Carlos Tevez

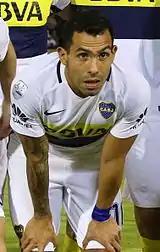
Tevez with Boca Juniors in July 2016

On 26 June 2015, while representing Argentina at the 2015 Copa América, Tevez returned to his first club Boca Juniors to pursue his dream of winning the Argentine Primera División. On 13 July 2015, Juventus confirmed Tevez had transferred to Boca Juniors for a fee of €6.5 million, but in a pure players swap deal. On 15 July 2015, Tevez was named to the ten-man shortlist for the 2015 UEFA Best Player in Europe Award, where it was announced on 12 August he placed ninth. Tevez made his first appearance since his return to the club on 18 July in a 2–1 win over Quilmes, and scored his first goal from a free-kick on 29 July in a 3–0 win over Banfield in the last 32 of the Copa Argentina. Four days later, he scored the first league goal of his return in an eventual 3–4 home loss to Unión. Tevez had a large impact, scoring 9 goals in 15 matches as he finished the 2015 season by achieving his goal of winning the Argentine Primera División and Copa Argentina double with Boca Juniors, becoming the first footballer to win two domestic league and cup doubles in one calendar year. On 14 December 2015, Tevez was named the 2014–15 Serie A Footballer of the Year.